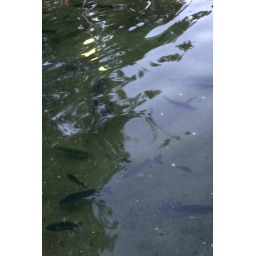
Reflections on the pond and fish in the pond outside the DNR building